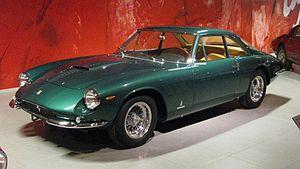
Aldo Brovarone est un des importants designer automobile italien, de la société de design Pininfarina, entre 1954 et 1988.